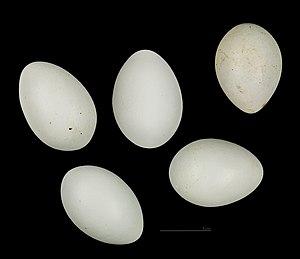
"Le foudi rouge est une espèce de passereau appartenant à la famille des Ploceidae, de Madagascar, où il est appelé Fody, prononcé ""foud"".